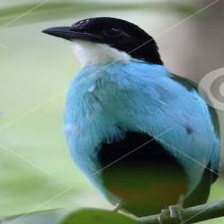
Species: AZURE BREASTED PITTA
Scientific name: PITTA STEERII